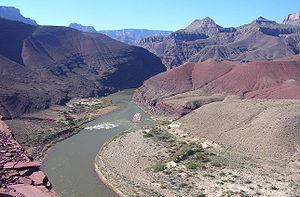
Grand Canyon National Park
Coloradofloden i Grand Canyon
Grand Canyon National Park er én af de ældste nationalparker i USA. Parken ligger i det nordlige Arizona, USA. Inde i parken ligger Grand Canyon, der er en kløft, skabt af Colorado River. Grand Canyon regnes for at være et af verdens største, naturlige, underværker.